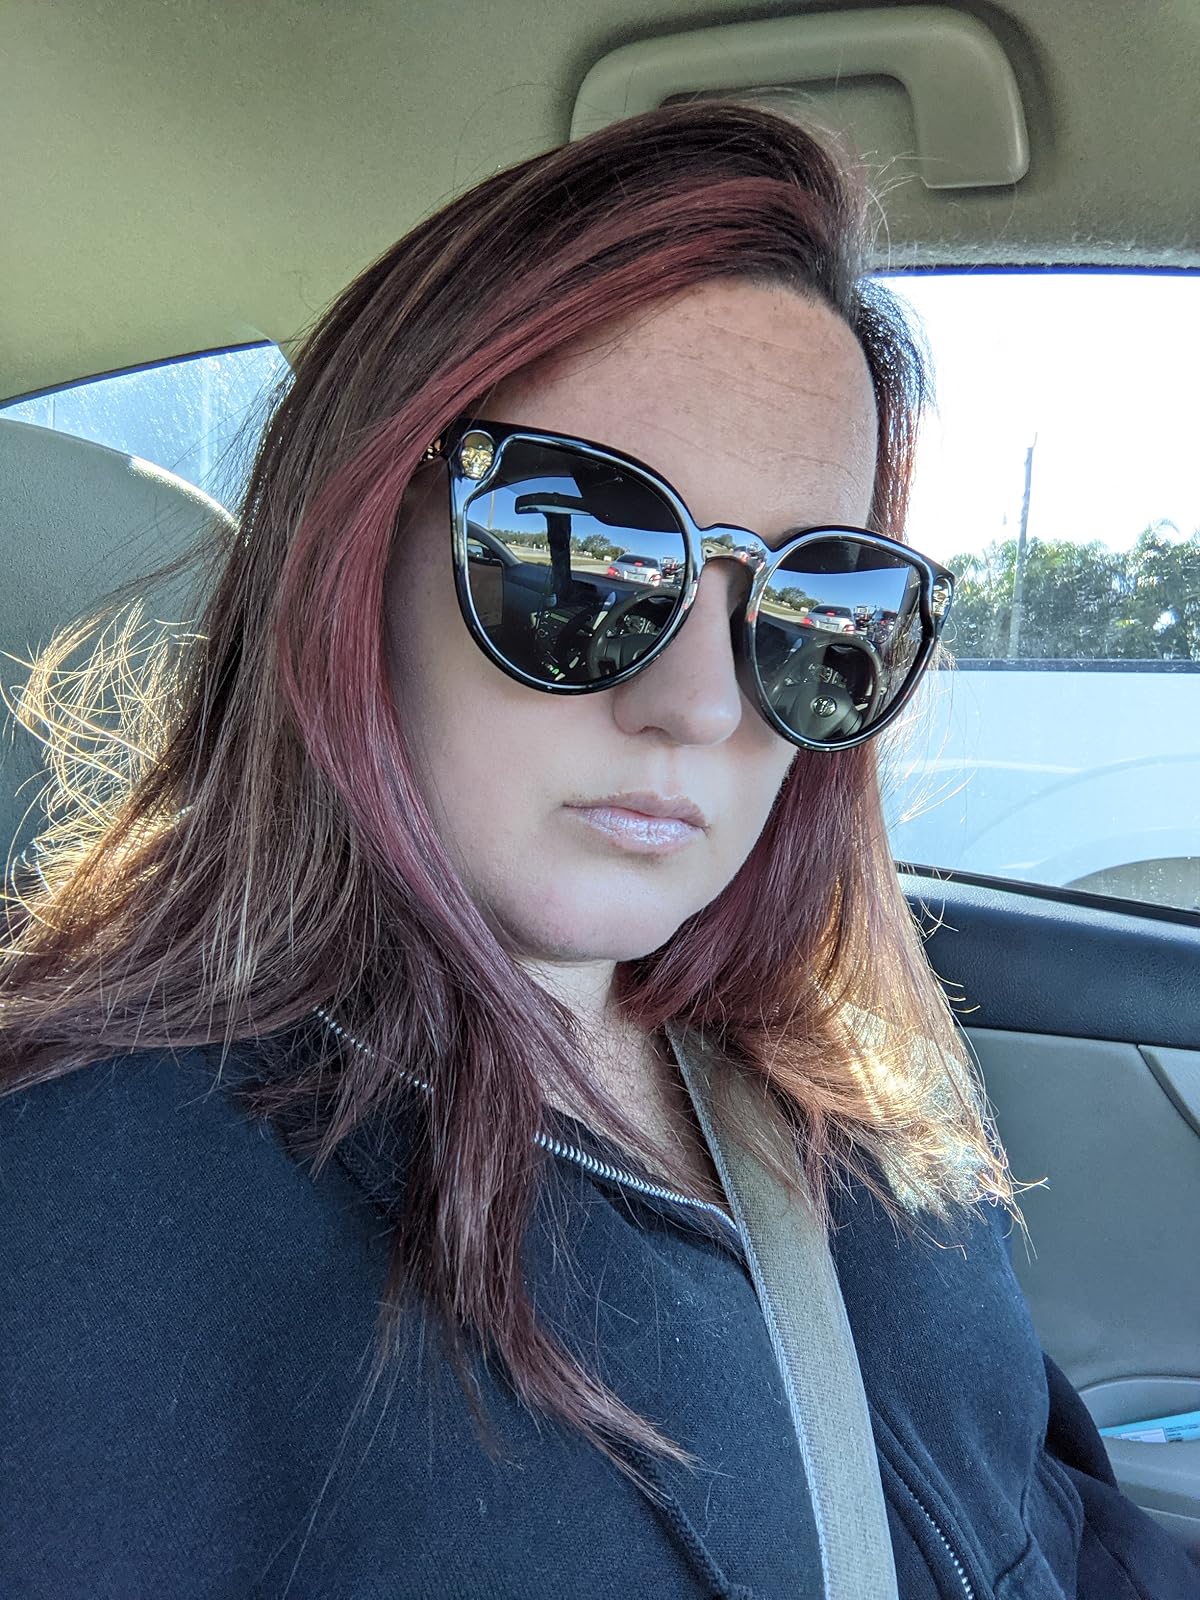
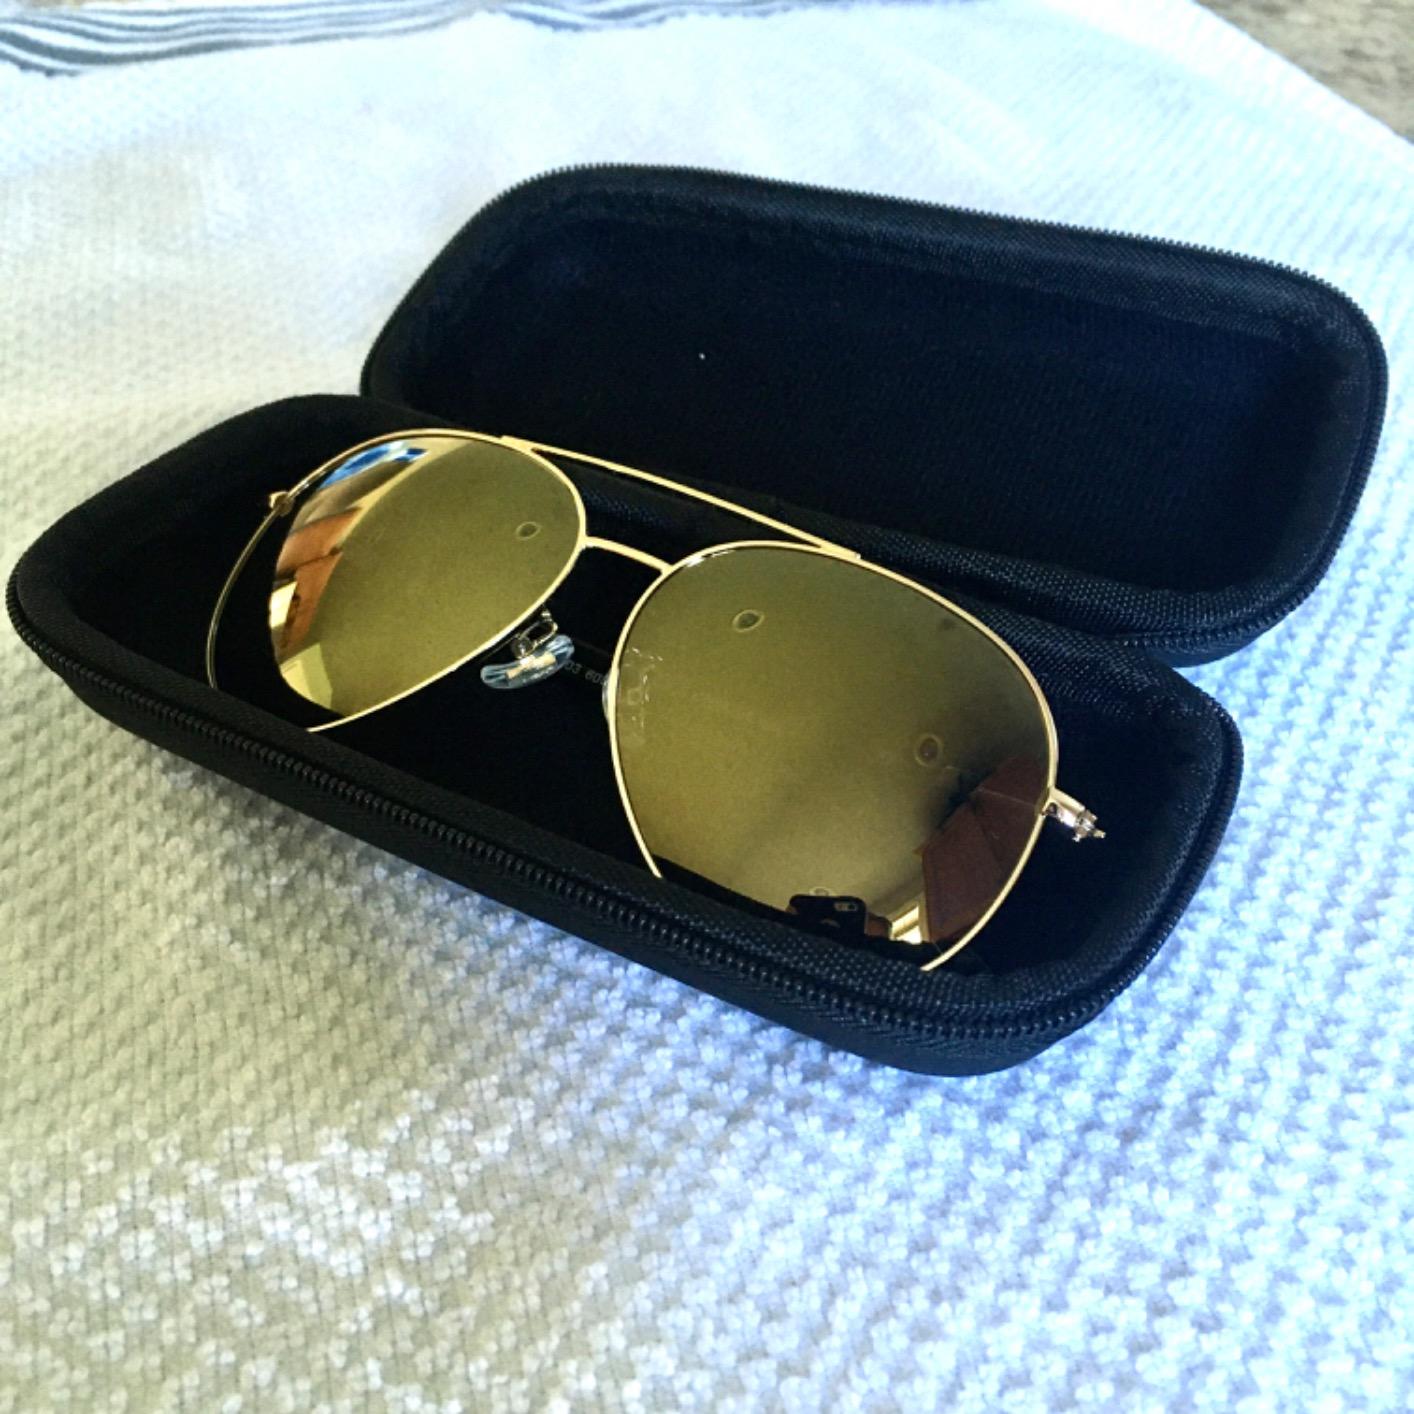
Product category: accessories_sunglasses
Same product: no